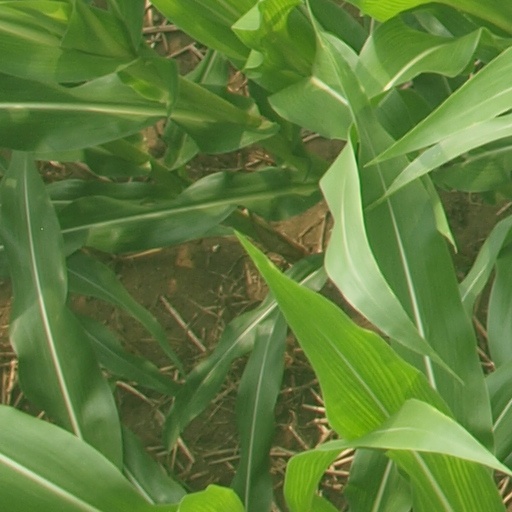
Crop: maize; corn